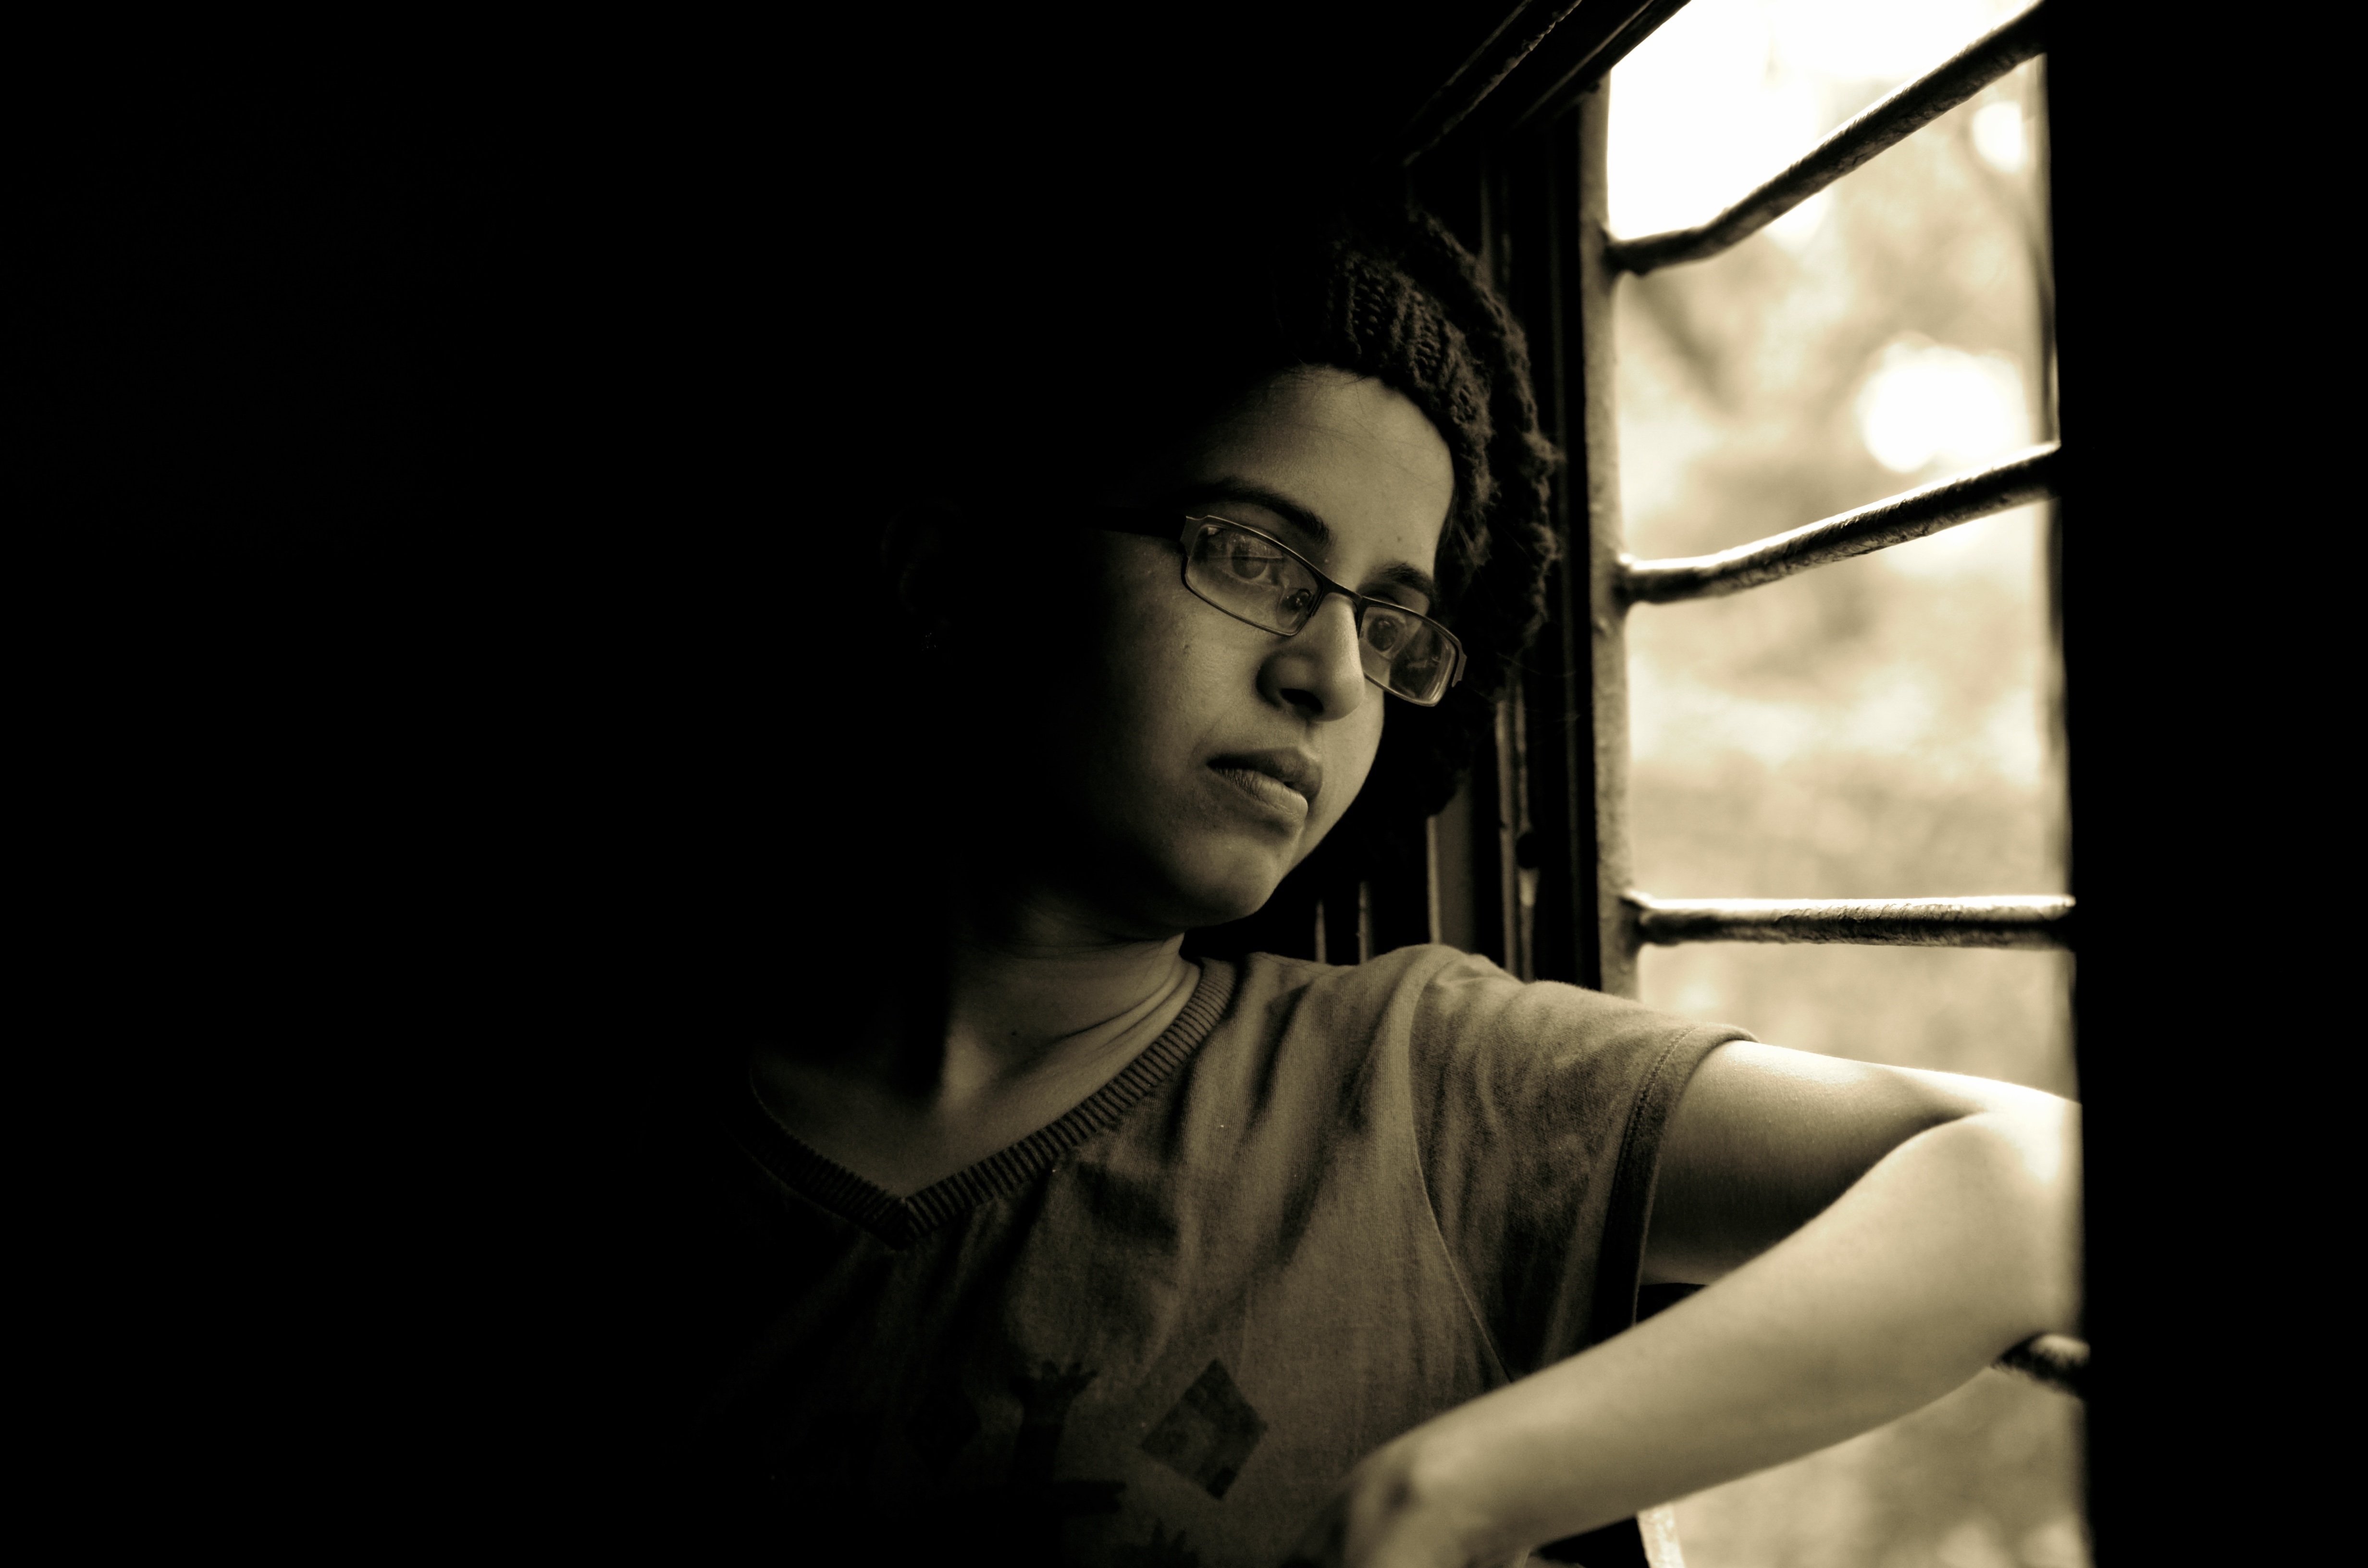
person, light, black and white, woman, white, photography, train, travel, portrait, darkness, black, monochrome, arm, glasses, photograph, beauty, emotion, monochrome photography, portrait photography, film noir